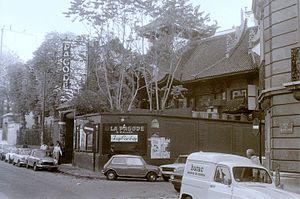
La Pagode est un établissement qui comporte deux salles de cinéma classées Art et Essai, situé au 57 bis rue de Babylone, à l'angle de la rue Monsieur, dans le 7ᵉ arrondissement. Réputé pour sa salle japonaise et son jardin japonais, c'est l'un des endroits consacrés au cinéma les plus insolites de Paris.